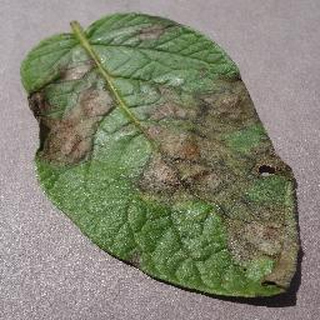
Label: potato_late_blight